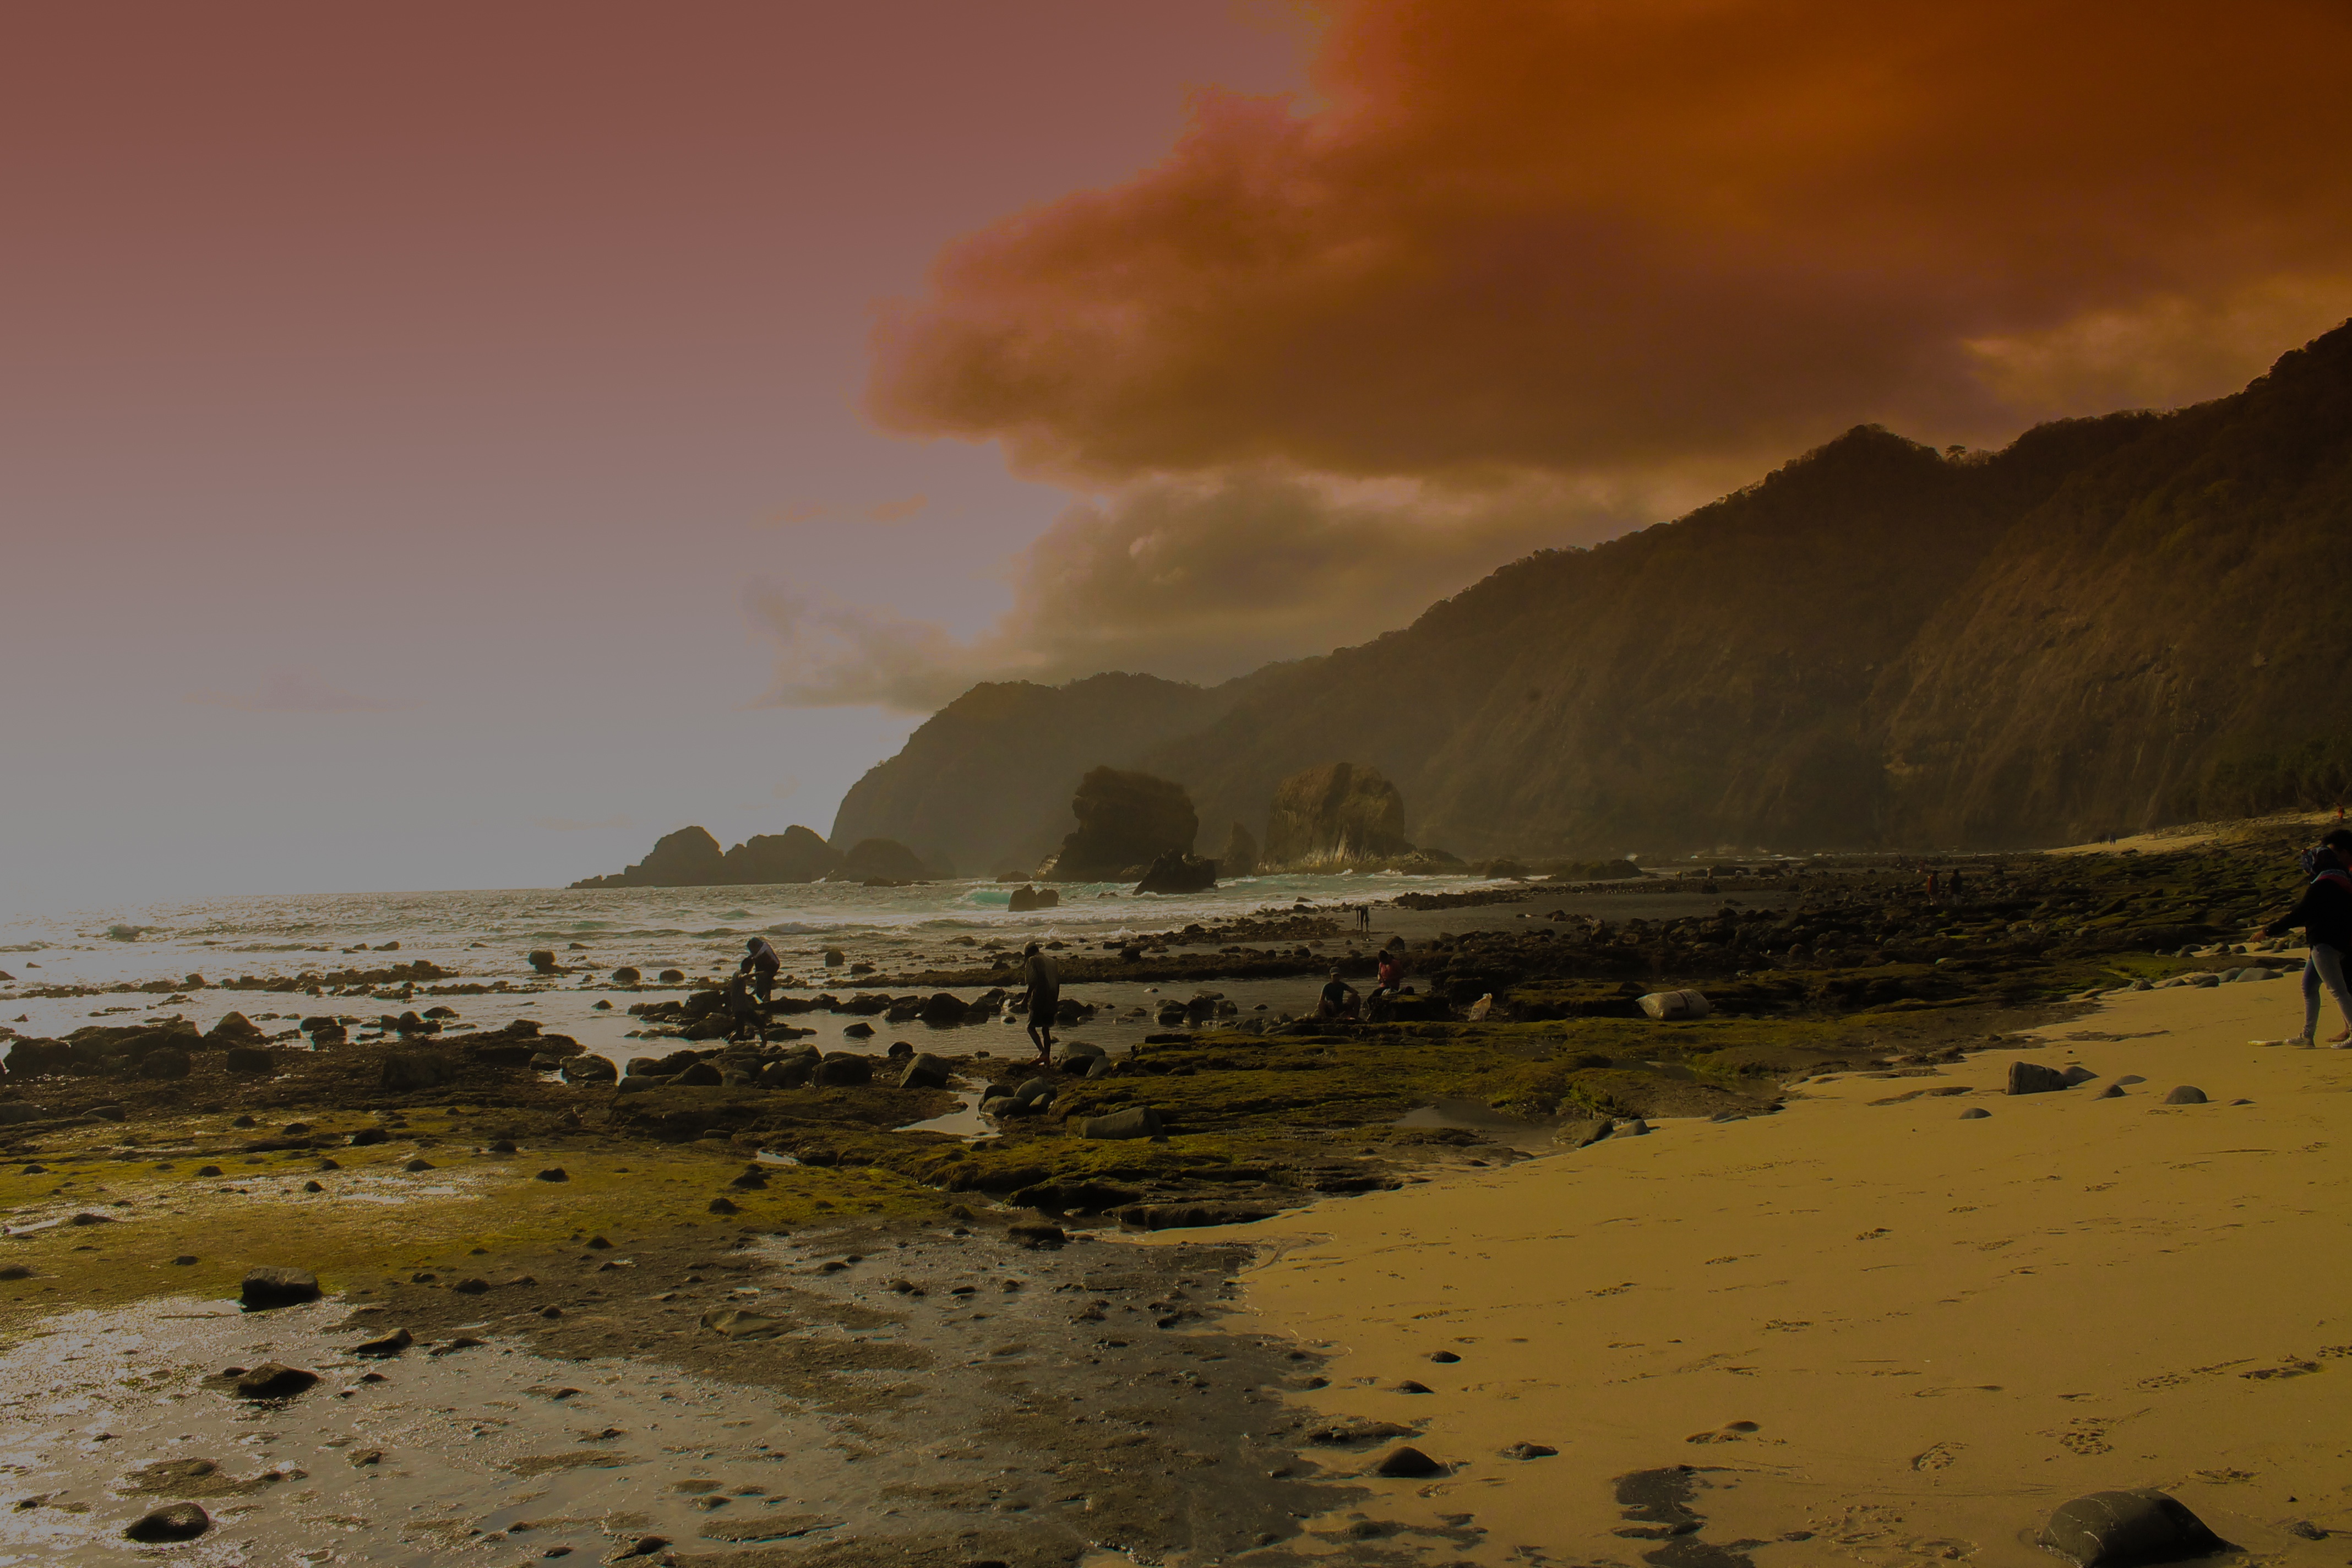
beach, landscape, sea, coast, water, sand, rock, ocean, horizon, mountain, cloud, sky, sunrise, sunset, sunlight, morning, shore, wave, dawn, cliff, dusk, reflection, bay, terrain, material, body of water, landform, atmospheric phenomenon